New Standard D-29

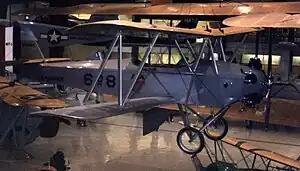
A US Marine Corps NT-1 at the National Museum of Naval Aviation, at Pensacola, Florida (USA)

The New Standard D-29 is a trainer aircraft produced in the US from 1929 to 1930. It was a conventional biplane design with a fuselage constructed from duralumin members riveted and bolted together, and the wings were made with spruce spars and bass-wood and plywood built-up ribs. Deliberately built to be rugged and simple the D-29 was moderately successful, but had to compete with the Swallow TP.